In Death Reborn

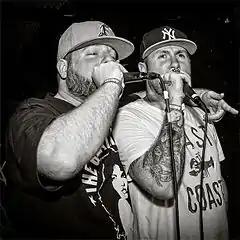
Celph Titled and Apathy provided vocals on 11 of the 14 tracks, and Apathy produced a track for the album.

In March 2014, producers Stu Bangas, C-Lance, Leaf Dog, and Panik were confirmed to produce the album. Bangas was affiliated with Army of the Pharaoh members since 2006, produced Doap Nixon's "The Wait Is Over", and released a collaboration album with Blacastan and "Machete Mode" with Esoteric; he produced "God Particle". C-Lance, a long time affiliate with Jedi Mind Tricks, was one of two producers to produce more than one track: "Midnight Burial" and "See You in Hell". Vanderslice, another long-time affiliate with Army of the Pharaohs, produced "Broken Safeties". French production duo Crown and Supervillain produced "7th Ghost". It was their first collaboration with Army of the Pharaohs, although they had made a remixed version of Jedi Mind Tricks' "Street Lights".